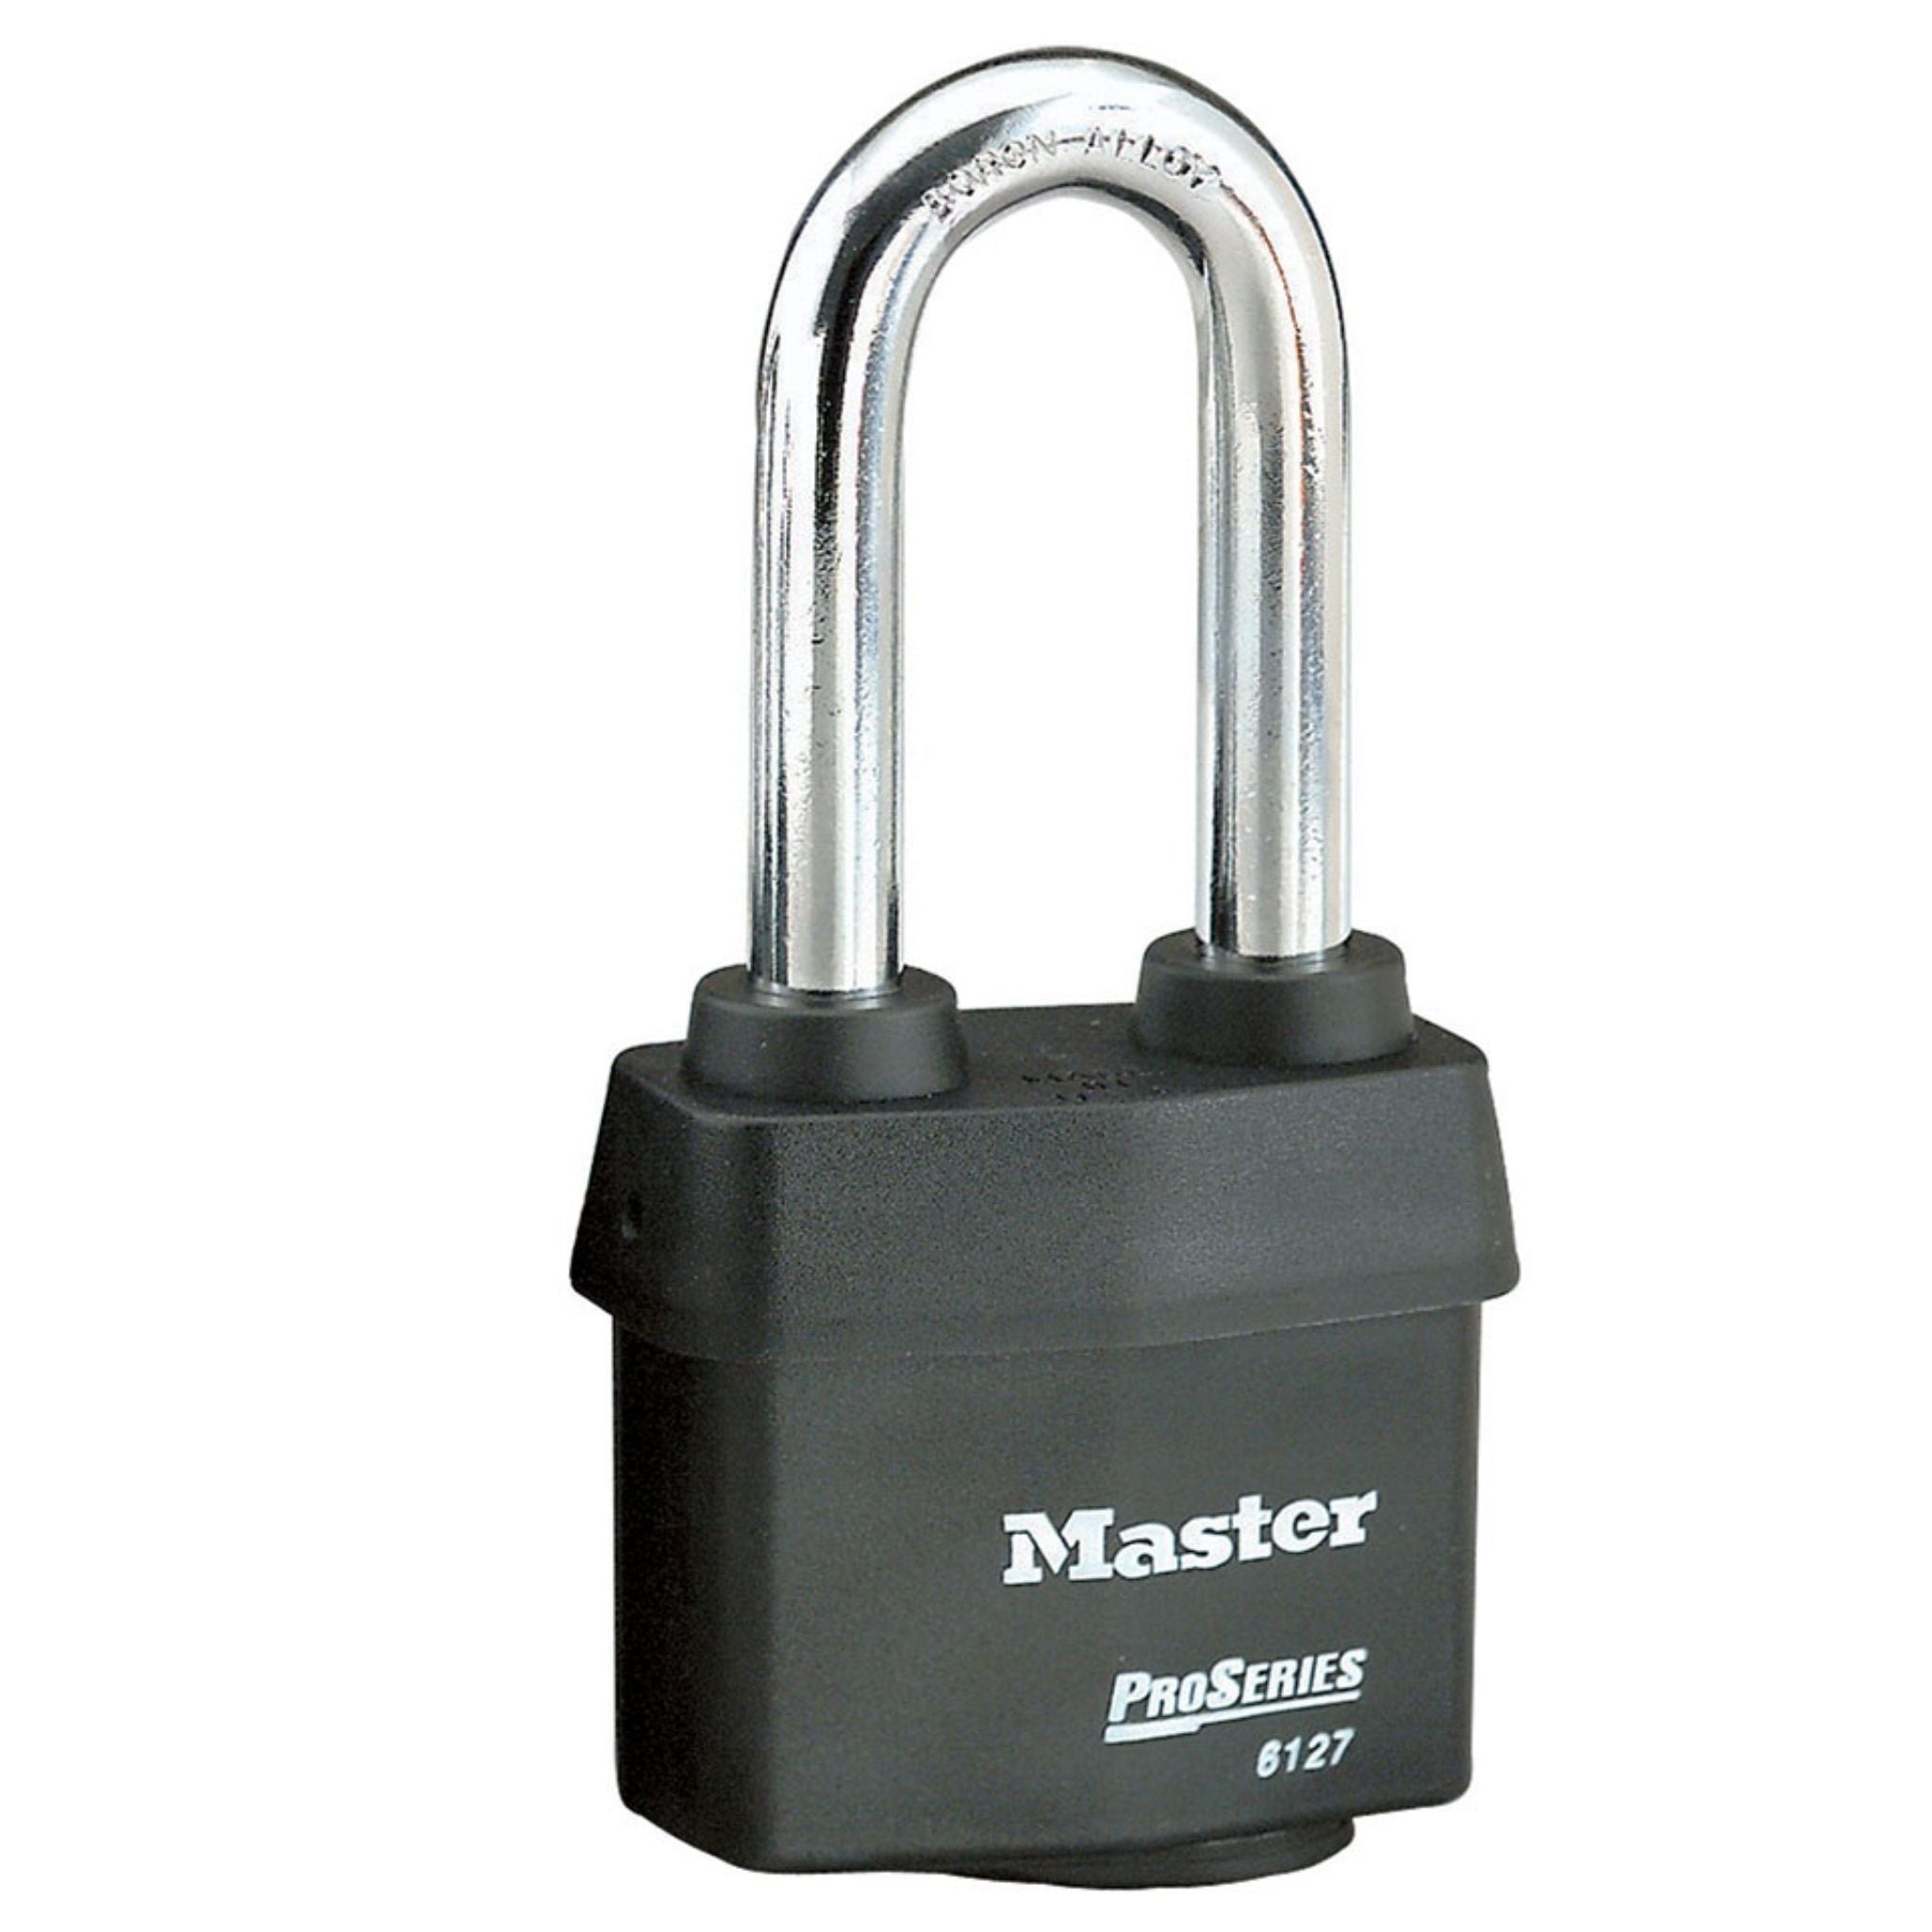
Master Lock 6127KALJ 10G134 Padlock (Key Number KA 10G134)
Brand: Master Lock
Master Lock 6127KALJ 10G134 Padlock: Master Lock No. 6127KALJ-10G134 Re-Keyable Pro Series Locks. Keying : Keyed Alike to KA# 10G134; Shackle : 2-3/8" Tall (LJ). Master Lock 6127KALJ 10G134 Padlock ProSeries Locks Designed for Commercial and Industrial Applications 2-5/8" (67mm) Wide Heavy Steel Body Withstands Physical Attack Hardened Boron Alloy Shackle for Maximum Cut Resistance Dual Ball Locking Mechanism Resists Pulling and Prying Weather Tough C over Protects Lock from Water, Ice, Dirt and Grime Shackle : 2-3/8" (60mm) Tall Cylinder : Rekeyable 5-Pin W6000 Cylinder with Pick-Proof Spool Pins Keyed Alike (KA): All Locks Will Come With the Same 2 Keys (10G134) Delivery : All Special Key Number Orders Have a 10-12 Working Day Lead Time Master Lock : All Special Orders Will Be Keyed & Shipped Direct From Master Lock Available Keyways : Also available with Master Lock W1, W15, W17, W27, W81 & W7000 Keyways (must specify keyway if different from Standard W6000) Specs_Width: 2-5/8" Wide; A : 7/16" (11mm); B : 2-3/8" (60mm); C : 7/8" (22mm) Best Used For : Severe Use on Construction Sites & Equipment; Security Gates & Fences; Trailers, Trucks & Towing For 6127KALJ 10G134 Extra Cut Keys
Category: Hardware > Locks & Keys > Locks & Latches